McCarthyism

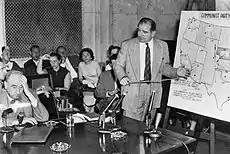
Joseph N. Welch (left) and Senator McCarthy, June 9, 1954

Elmer Davis, one of the most highly respected news reporters and commentators of the 1940s and 1950s, often spoke out against what he saw as the excesses of McCarthyism. On one occasion he warned that many local anti-communist movements constituted a "general attack not only on schools and colleges and libraries, on teachers and textbooks, but on all people who think and write ... in short, on the freedom of the mind".